NHL 2K9

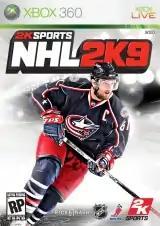
Cover featuring Rick Nash

NHL 2K9 is an ice hockey sports video game made by 2K, part of the "NHL 2K" series, and published on the PlayStation 2, PlayStation 3, Wii, and Xbox 360 consoles. It features former Columbus Blue Jackets left winger Rick Nash on its cover.